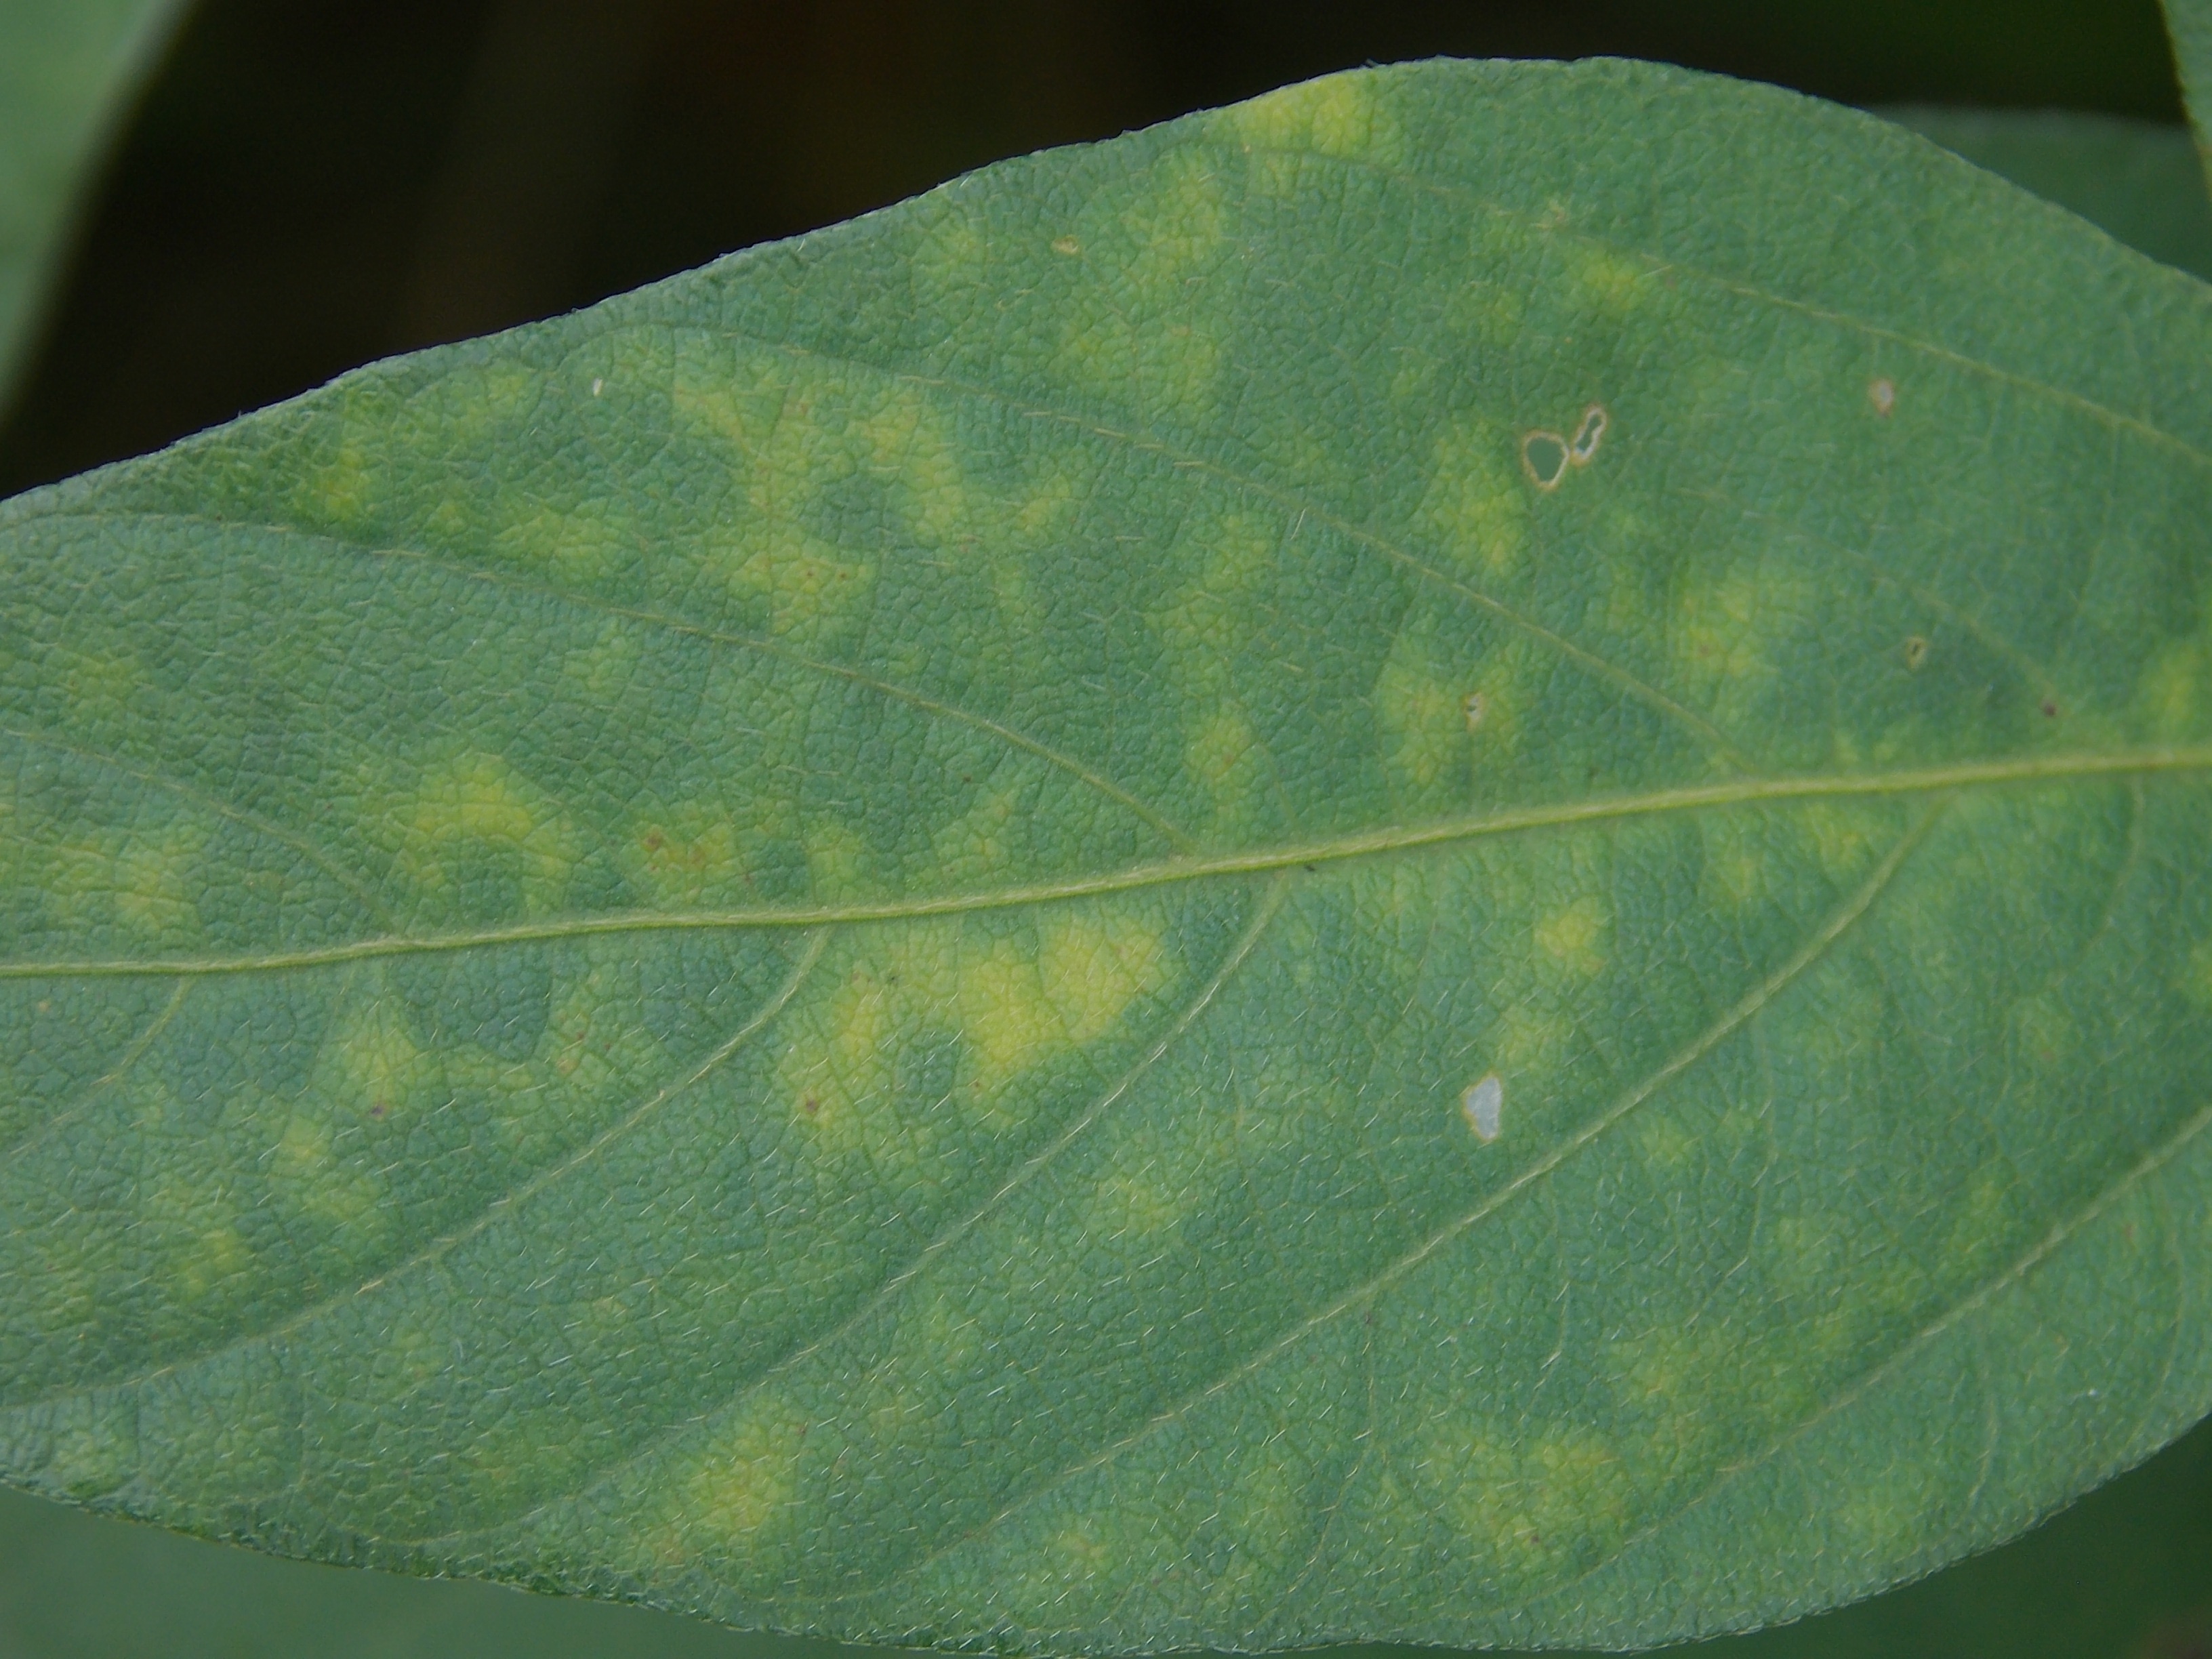
Label: Disease